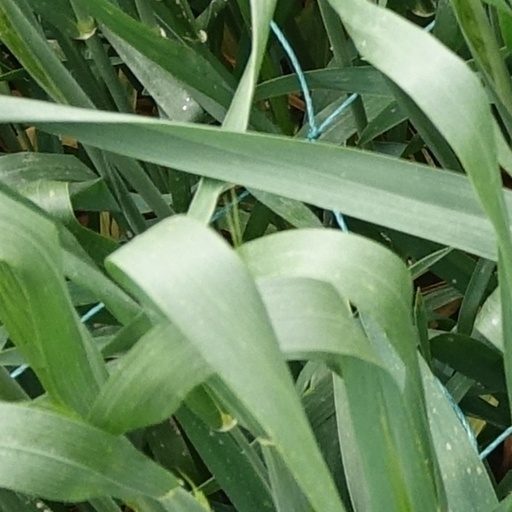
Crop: wheat